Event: Nepal Earthquake
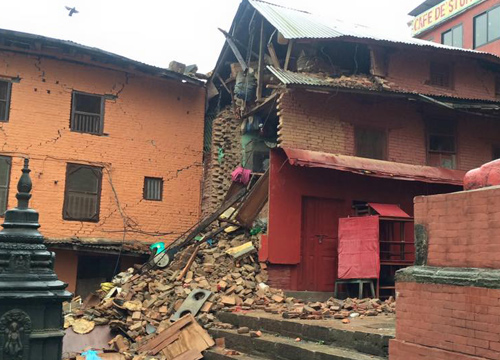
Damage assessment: damage